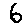
Label: 6